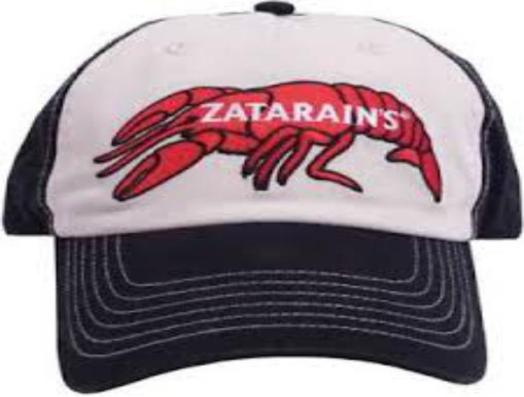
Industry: Food